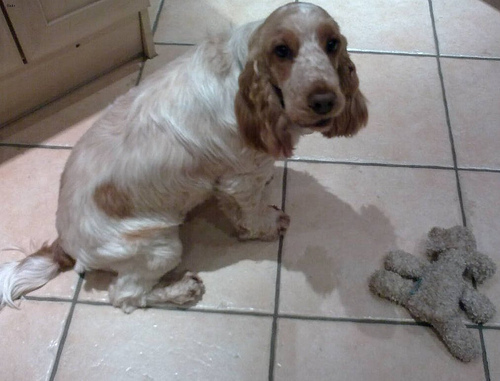
Breed: english cocker spaniel